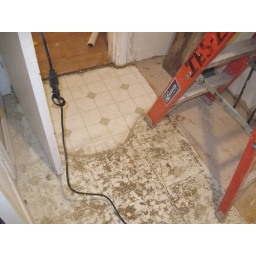
1st floor bathroom - How nasty the floor got by working in there